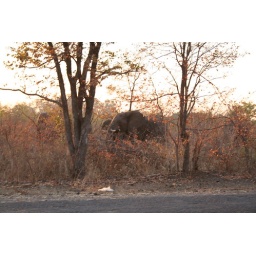
Vic Falls - elephants by the side of the road